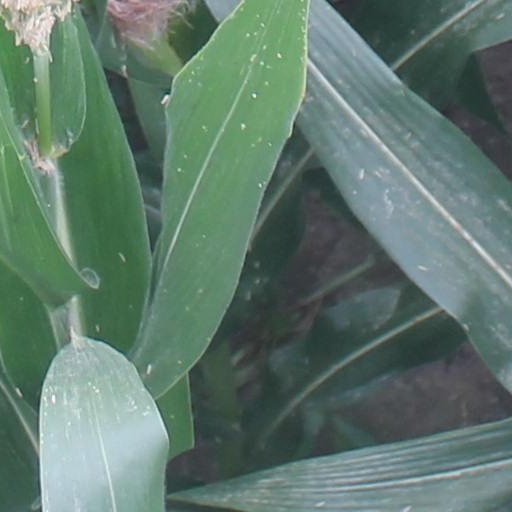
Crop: maize; corn